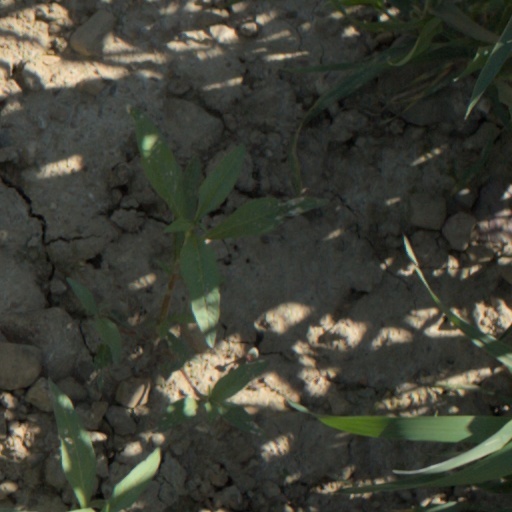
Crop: wheat